Clarendon Square Shopping Centre

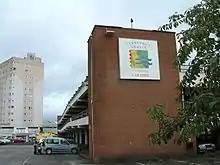
The old Clarendon Square car park (Demolished in 2014)

The original Hyde Town centre land including part of the market ground was given by the then Hyde Council to the Metropolitan Railway Surplus Land company in an exchange plan for them to redevelop the ageing market ground and old shops. Several notable old building including the original Hyde Council offices, police office and the Norfolk Arms Hotel, noted in history for "May's Downfall" in April 1828, also various other small shops and two streets of "two up two down" terraced hoses namely Helen Street and Norbury Street, were demolished to make way for the new development. The redeveloped was opened in 1963 by the Mayor of Hyde as an open air precinct including a new Market Hall, market stalls and a multi-storey car park but by 1980 it was in decline, with consistent vandalism combined with poor construction materials and appearance deterring retailers from locating within it. In 1990 the freeholders of the precinct, the local council (TMBC) and other organisations stepped in to sort out the centre and initiate a redevelopment strategy. In 1994 that plan was made a reality with the centre extended and made undercover, along with a revamp of the existing new market hall and increased retail space. It is now extremely popular within the catchment area and it boasts a number of well-known chain stores such as B&M (closed down), O, Argos(closed down)) and Superdrug. It is now owned by Manchester-based property group, MCR Property Group. In recent years, Clarendon Square Shopping Centre has seen a decline in footfall due to ever-changing shopping habits; leading to the closure of many of the centres stores. Despite this, retailers such as: Peacocks & One Below have moved in to the centre, boosting footfall. Locals, however, are calling on the council for more to be done to help boost Hyde's Shopping Centre offering. In 2014, Clarendon Square's multi story car park was demolished in order to make way for a KFC restaurant to be built in its place. The multistorey car park was built on the site of the Chartist meeting hall. Chartism is an important part of Hyde's history yet no blue plaque has been erected noting its former place.